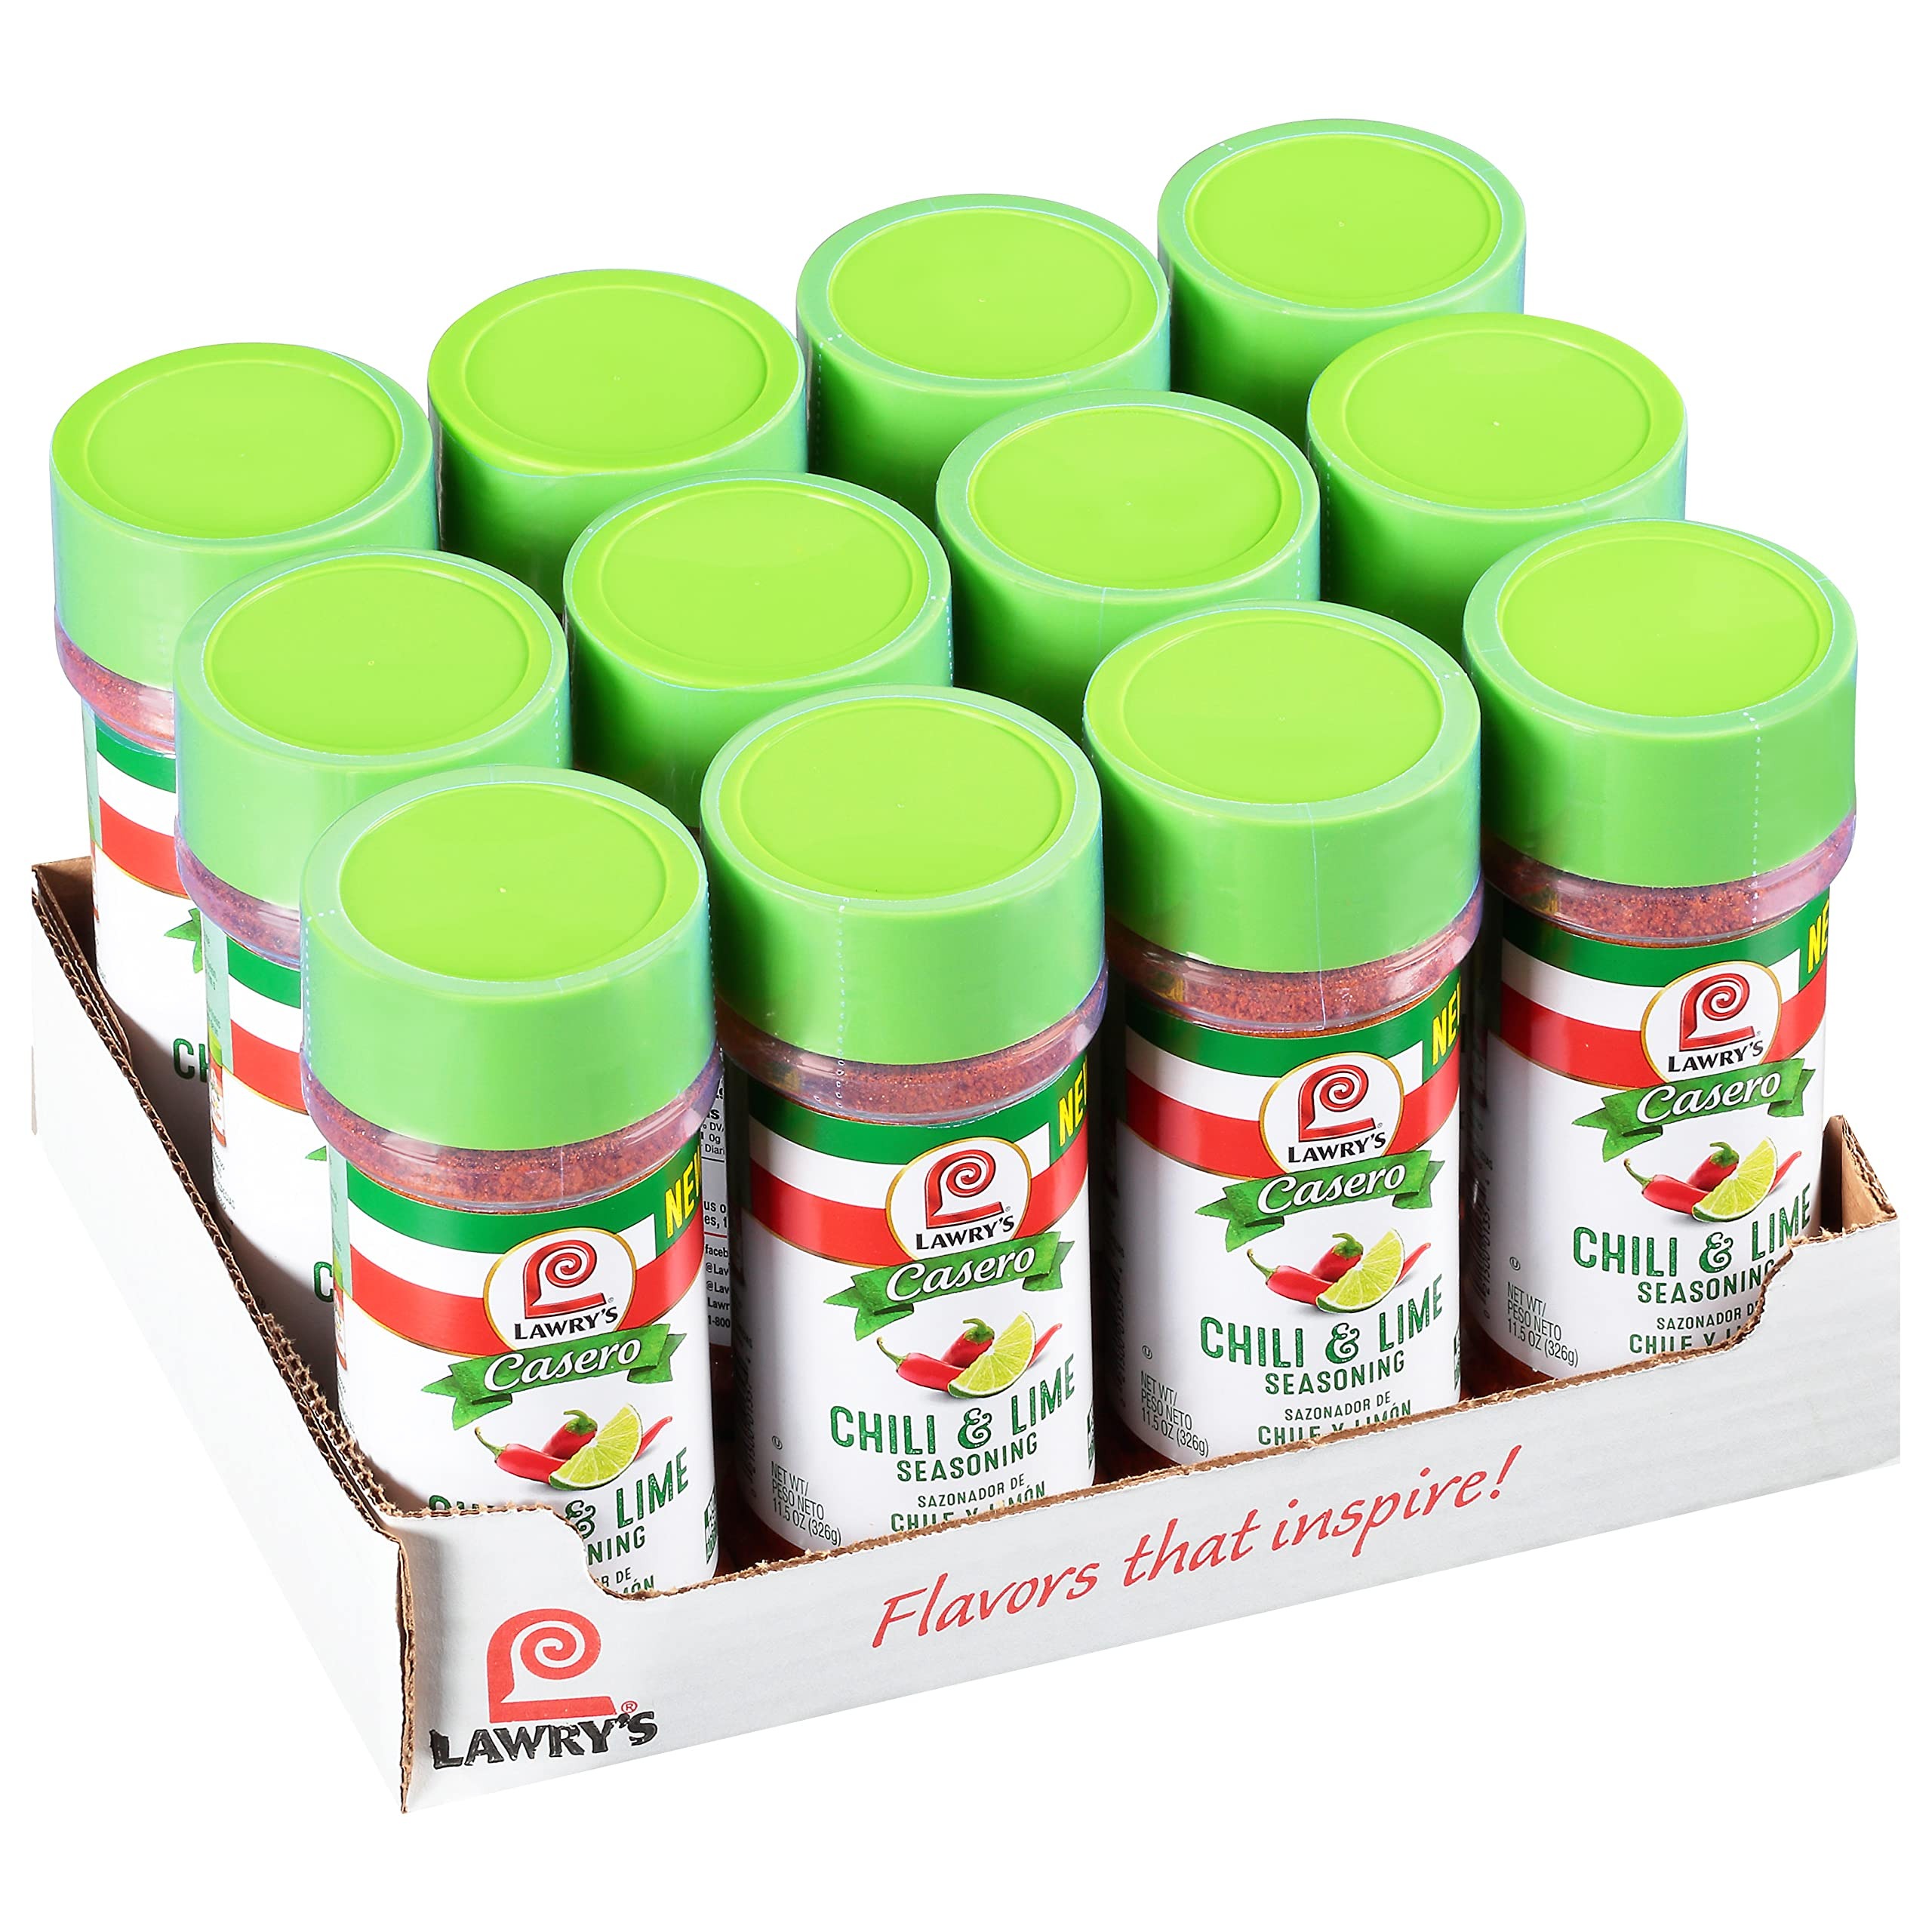
Item Name: Lawry's Casero Chili & Lime Seasoning, 11.5 oz
Bullet Point 1: Sprinkle on fresh-cut fruit and veggies, such as watermelon, mango and corn.
Bullet Point 2: Shake on popcorn or guacamole.
Bullet Point 3: Or rim a glass for a twist to your next margarita!
Value: 11.5
Unit: Ounce

Price: 4.76